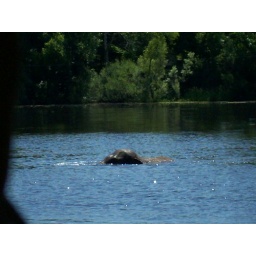
Twice daily the elephants get to go for a swim. Everyone crowds around the fence to watch.